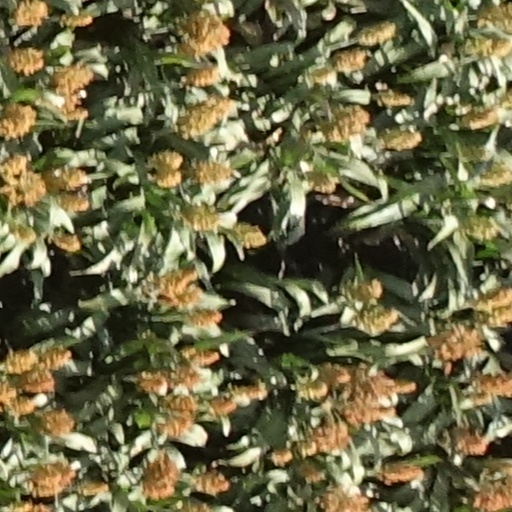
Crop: sorghum